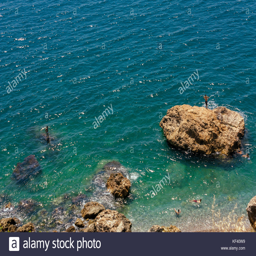
children jumping on the rocks to sea